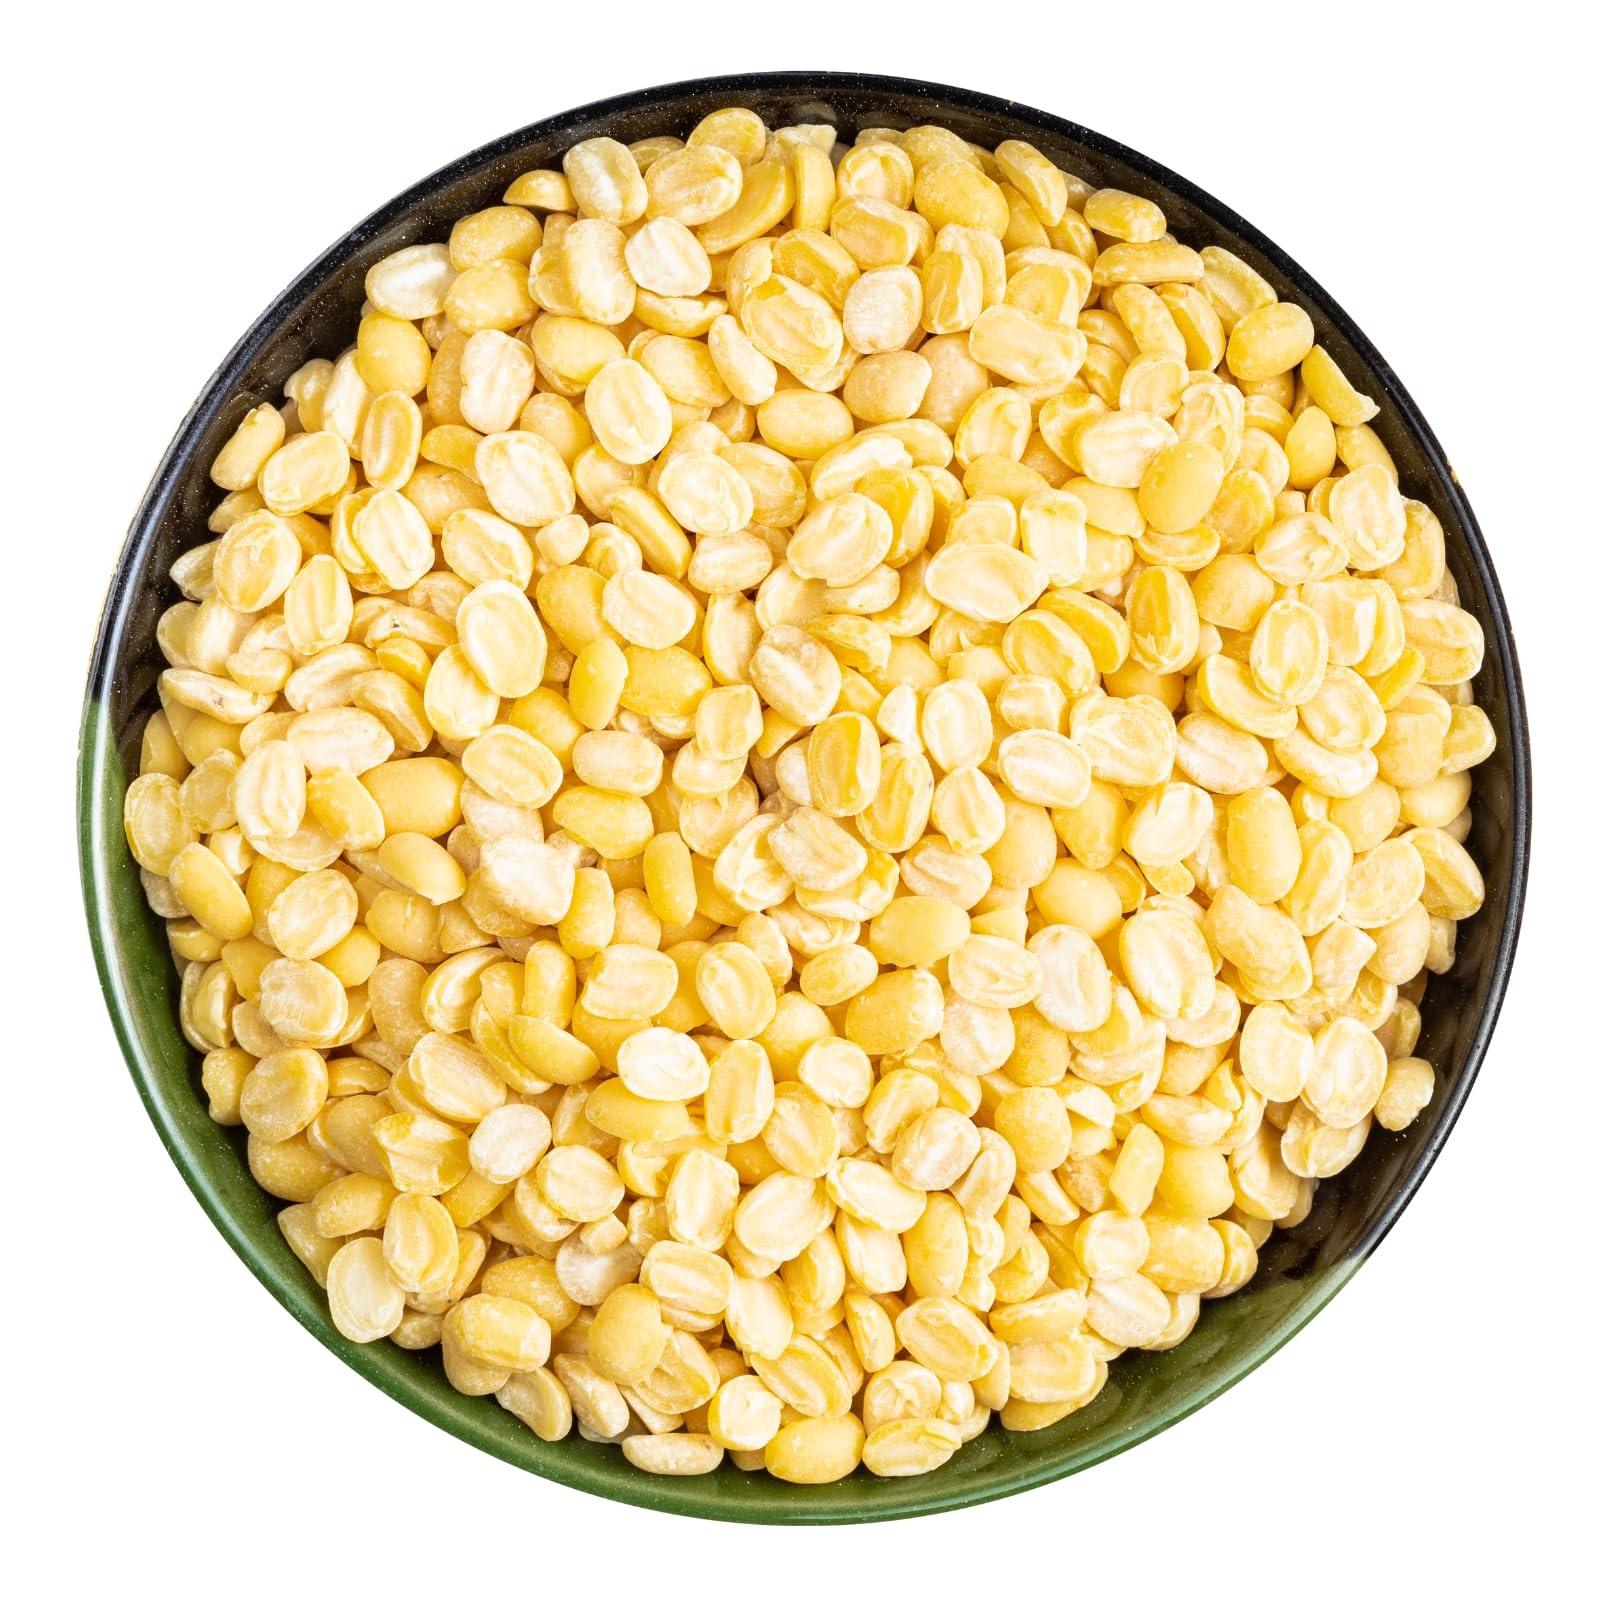
Item Name: Sheel Moong Dal Dhuli 2 lbs
Bullet Point 1: Wholesome & Nutritious
Bullet Point 2: Procured from Selected Sources
Bullet Point 3: Carefully Cleaned & Processed
Bullet Point 4: Tested for Consistent Superior Quality
Bullet Point 5: Hygienically Handled & Packed
Product Description: This one is derived from the whole green moong bean, which when the skin is removed and it is split, appears yellow. Dhuli comes from the Hindi world for cleaned, which means that the skin has been removed. Moong dal is low in fat content and very high on protein. In fact, moong dal is considered to be one of the best plant-based sources of protein.
Value: 32.0
Unit: Ounce

Price: 14.99